John Douglass House

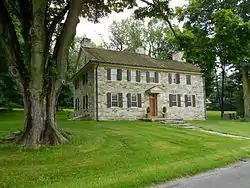

The John Douglass House is an historic American home that is located in Colerain Township in Lancaster County, Pennsylvania.